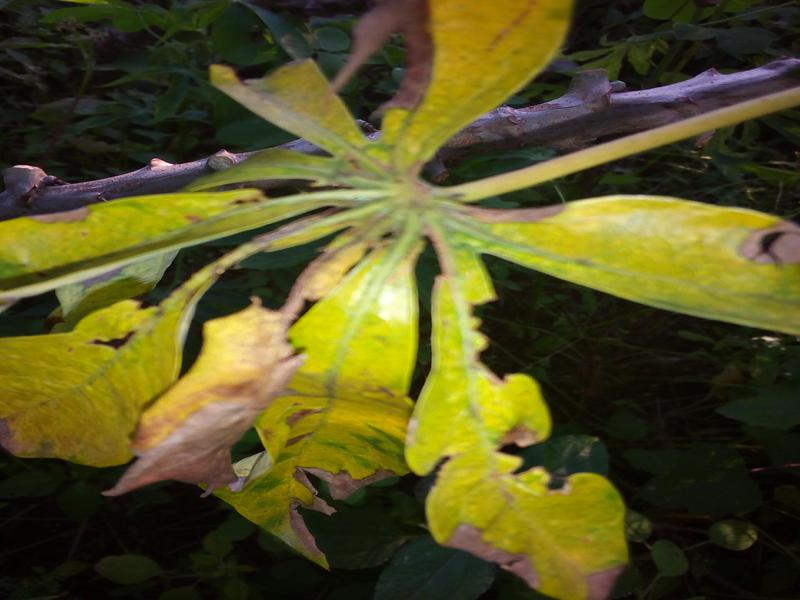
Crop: cassava
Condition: bacterial_blight